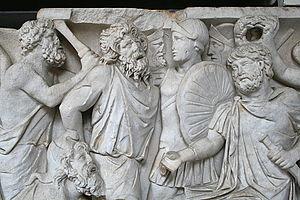
Détail de la face avant du sarcophage romain en marbre orné d'un bas-relief représentant la soumission des sarmates. - Cour octogonale du Musée Pio-Clementino des Musées du Vatican.